Brumado

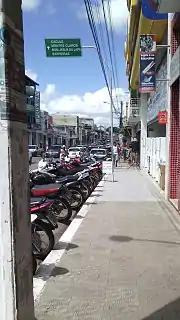

The primary sector, which encompasses extractive, livestock and agricultural activities, is the sector with the lowest participation in the Gross Domestic Product (GDP) of the municipality. It is not such a strong economic base. In 2006, the Superintendency of Economic and Social Studies of Bahia (SEI) published data, where agriculture and cattle raising appeared in that year with only 5.04% of the municipal GDP. Although this sector has a minimal contribution, it can highlight some important activities. In agriculture, crops such as cotton stand out, with 800 hectares planted and harvested; Beans with 2 000 hectares planted and harvested; ricinus or "mamona", 200 hectares planted and harvested; watermelon 350 hectares, planted and harvested; And "umbu", which is cultivated naturally, without human intervention, for being native, therefore, present in all extension of the municipality. Other low-productivity crops are: mango, with 25 hectares planted and harvested, and coconut-bay with 20 hectares planted and harvested. These data are from the Brazilian Institute of Geography and Statistics (IBGE) in 2014.